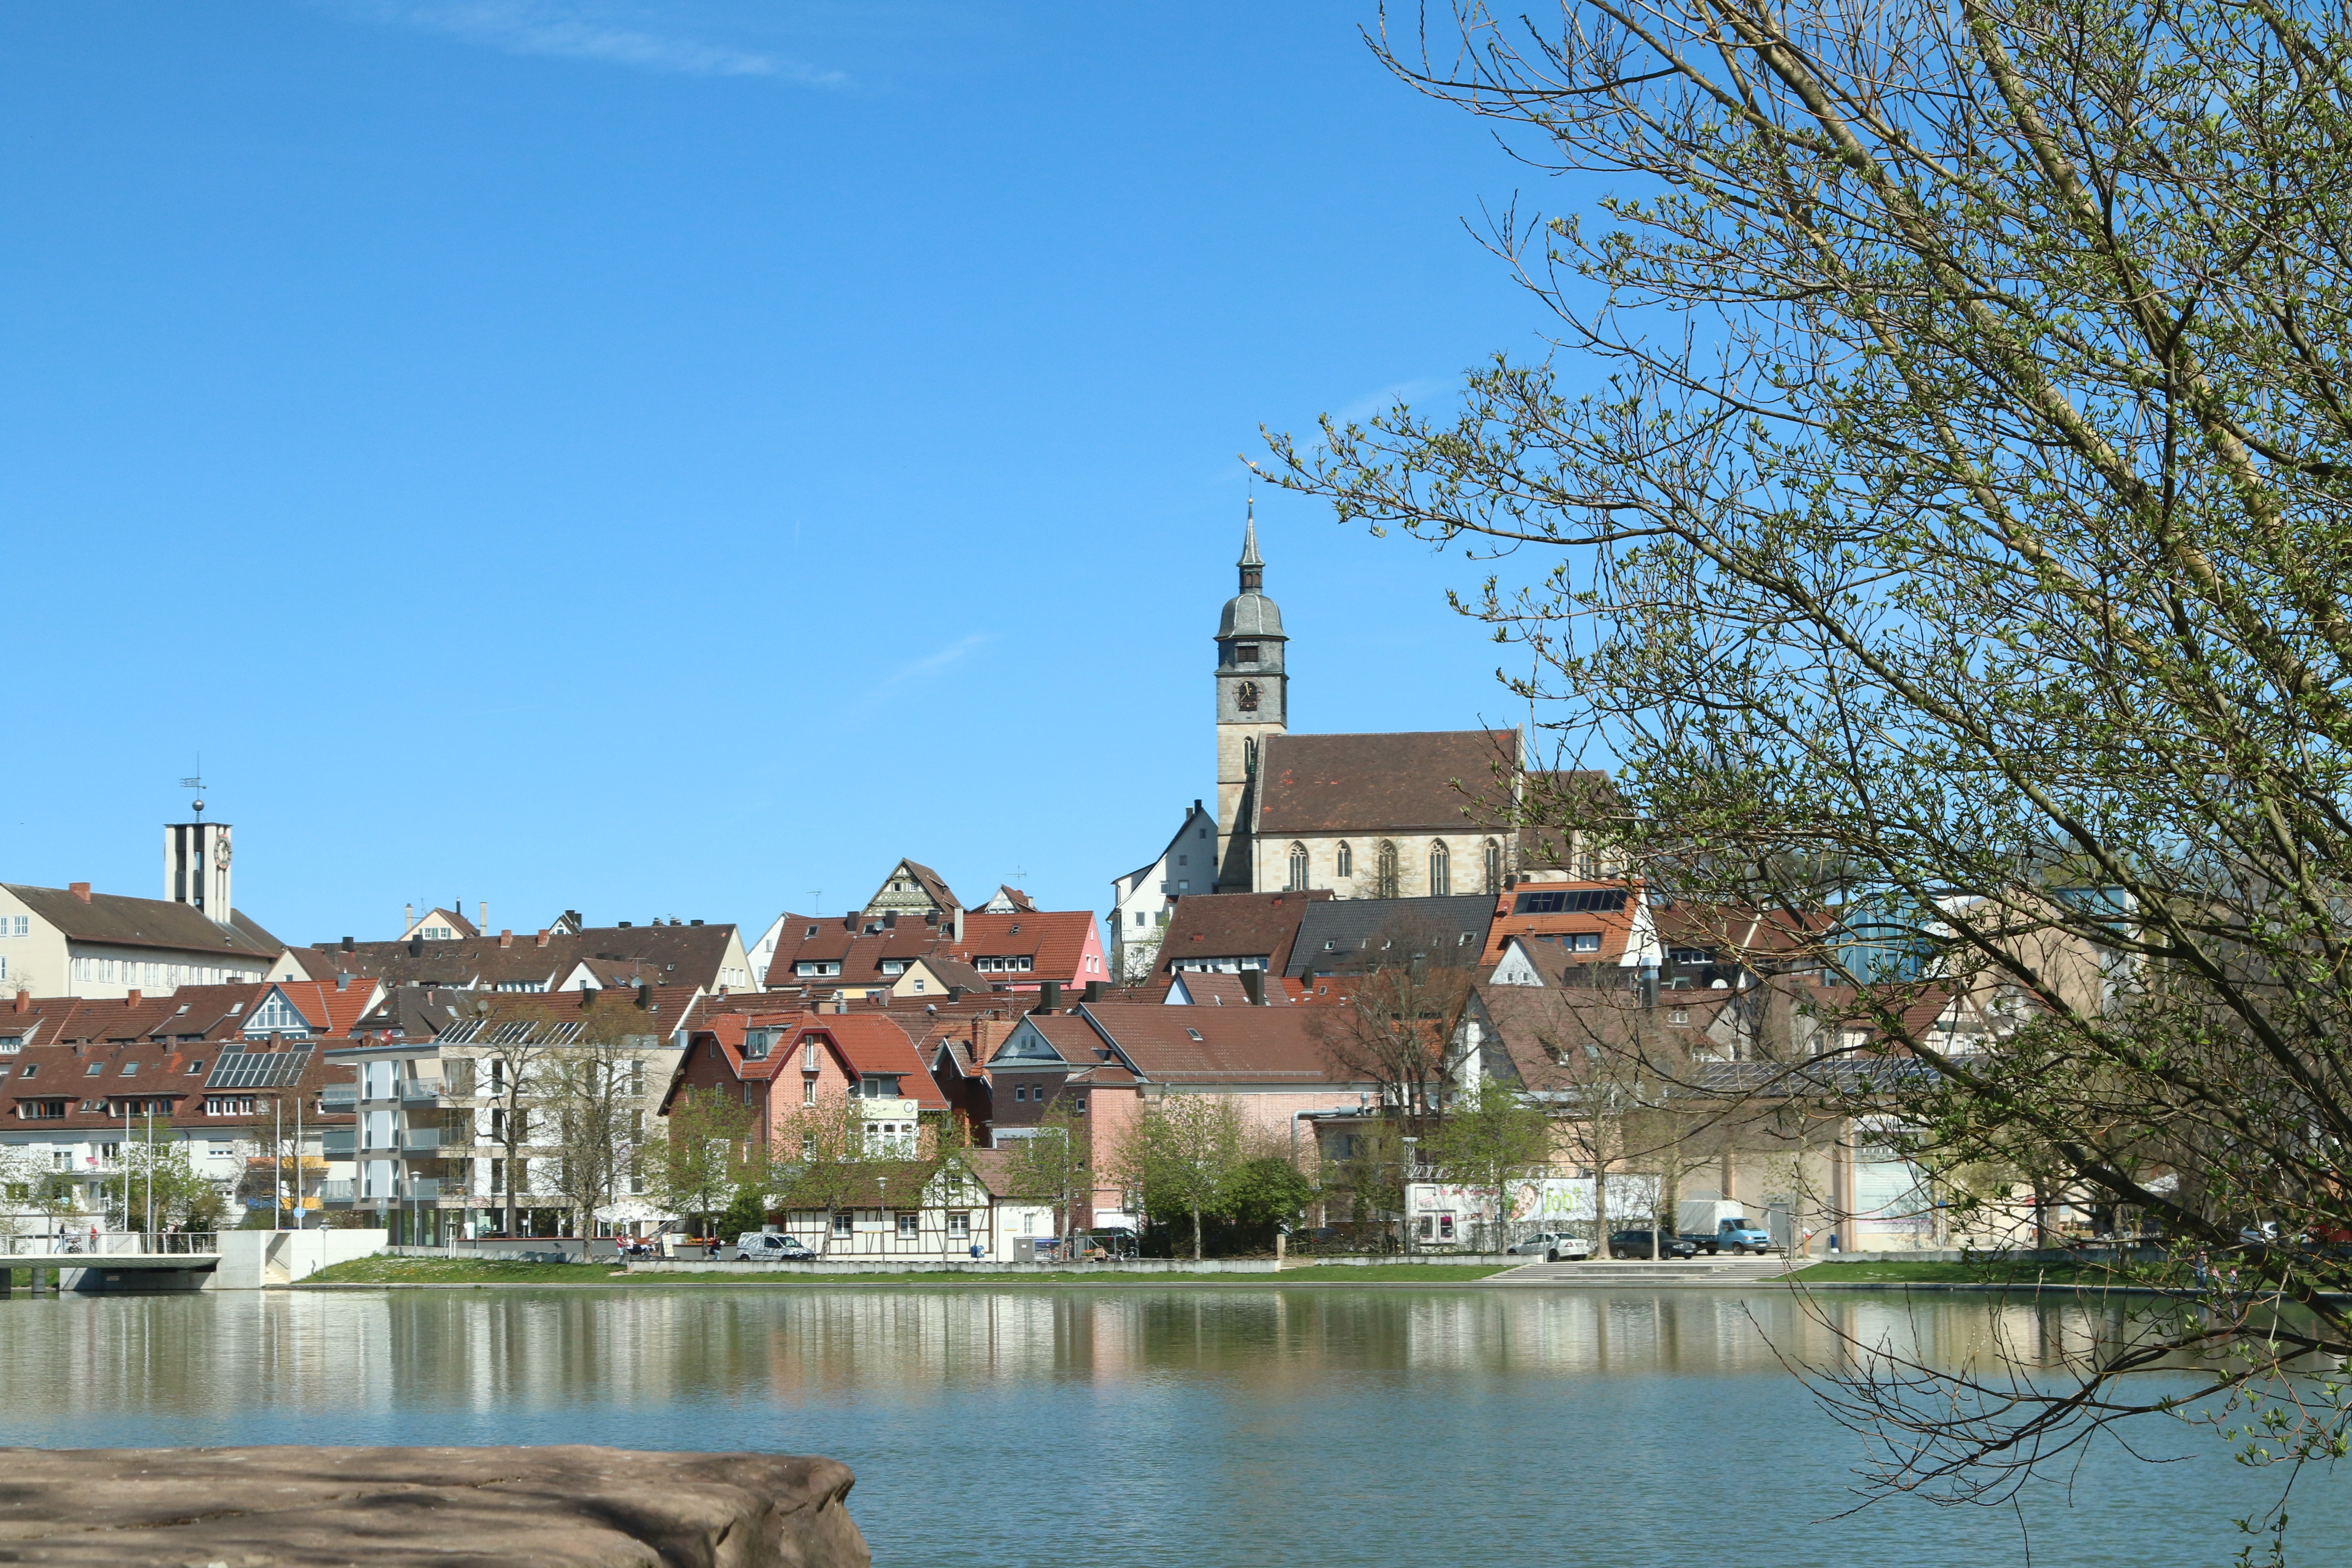
lake, town, city, river, cityscape, panorama, church, waterway, lakeside, city view, homes, estate, baden wurttemberg, b blingen, upper lake